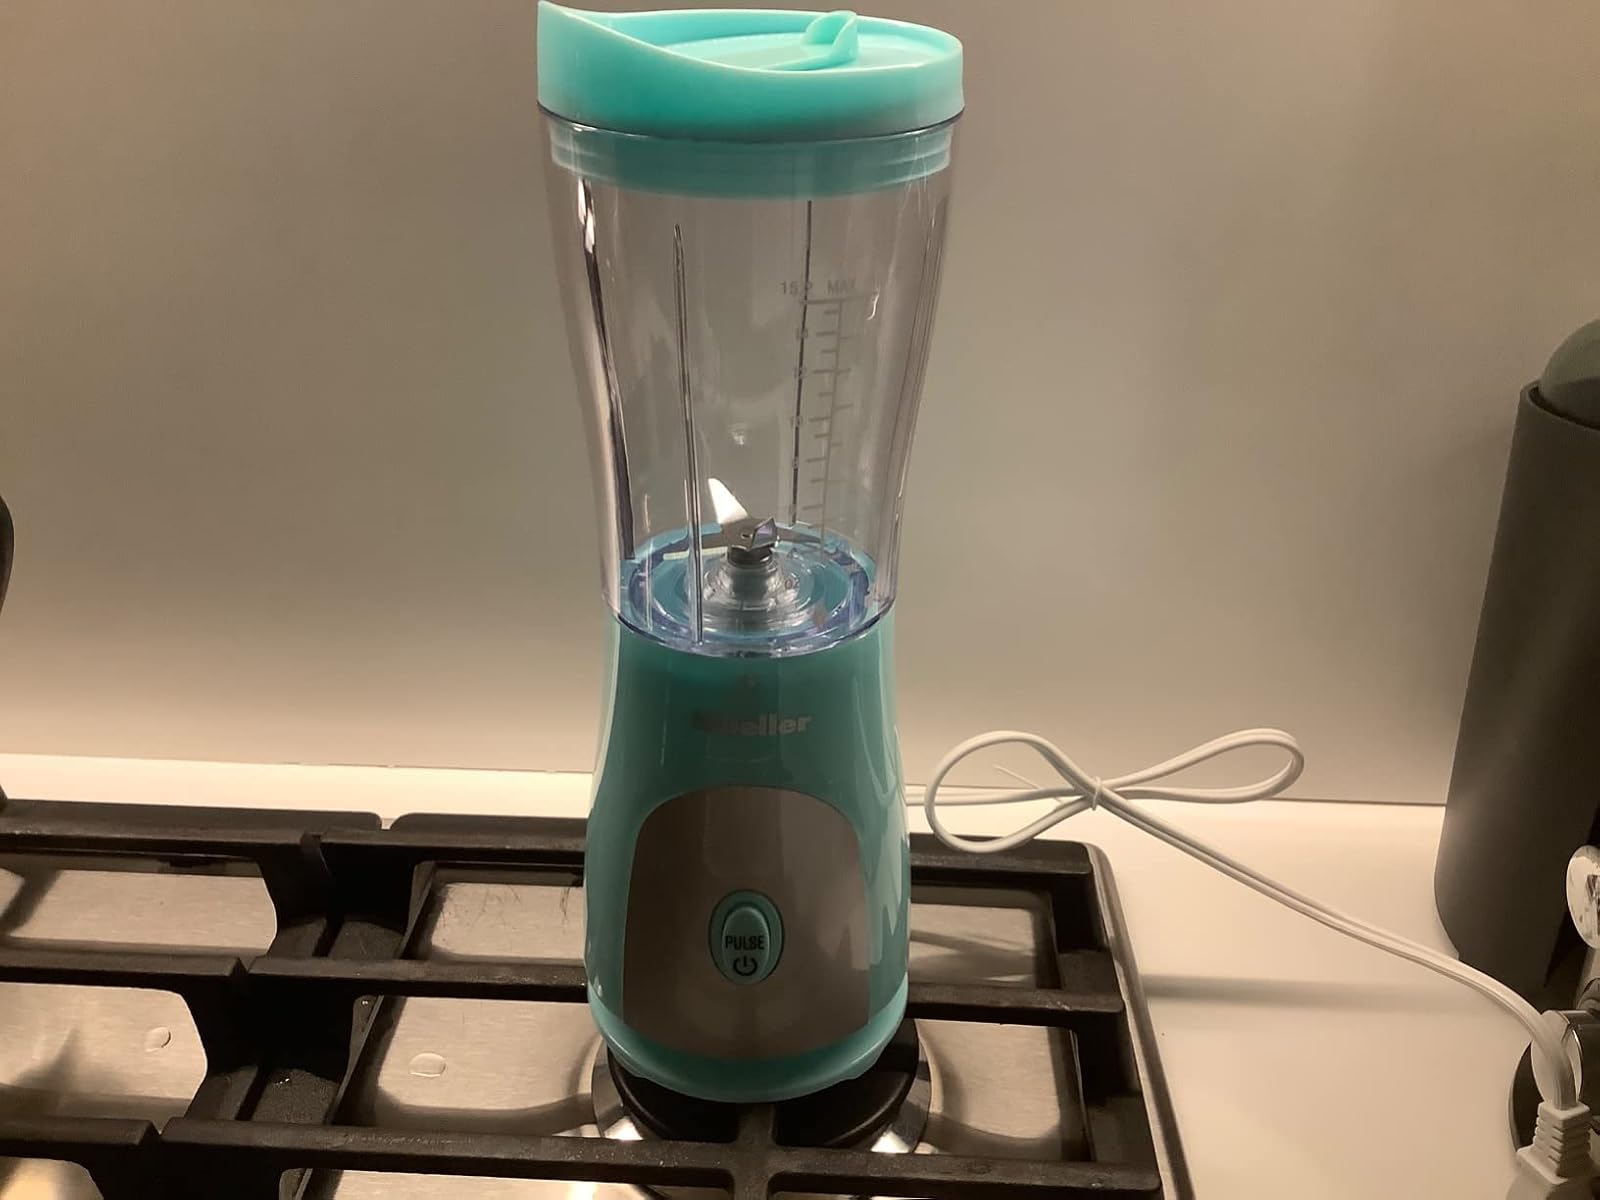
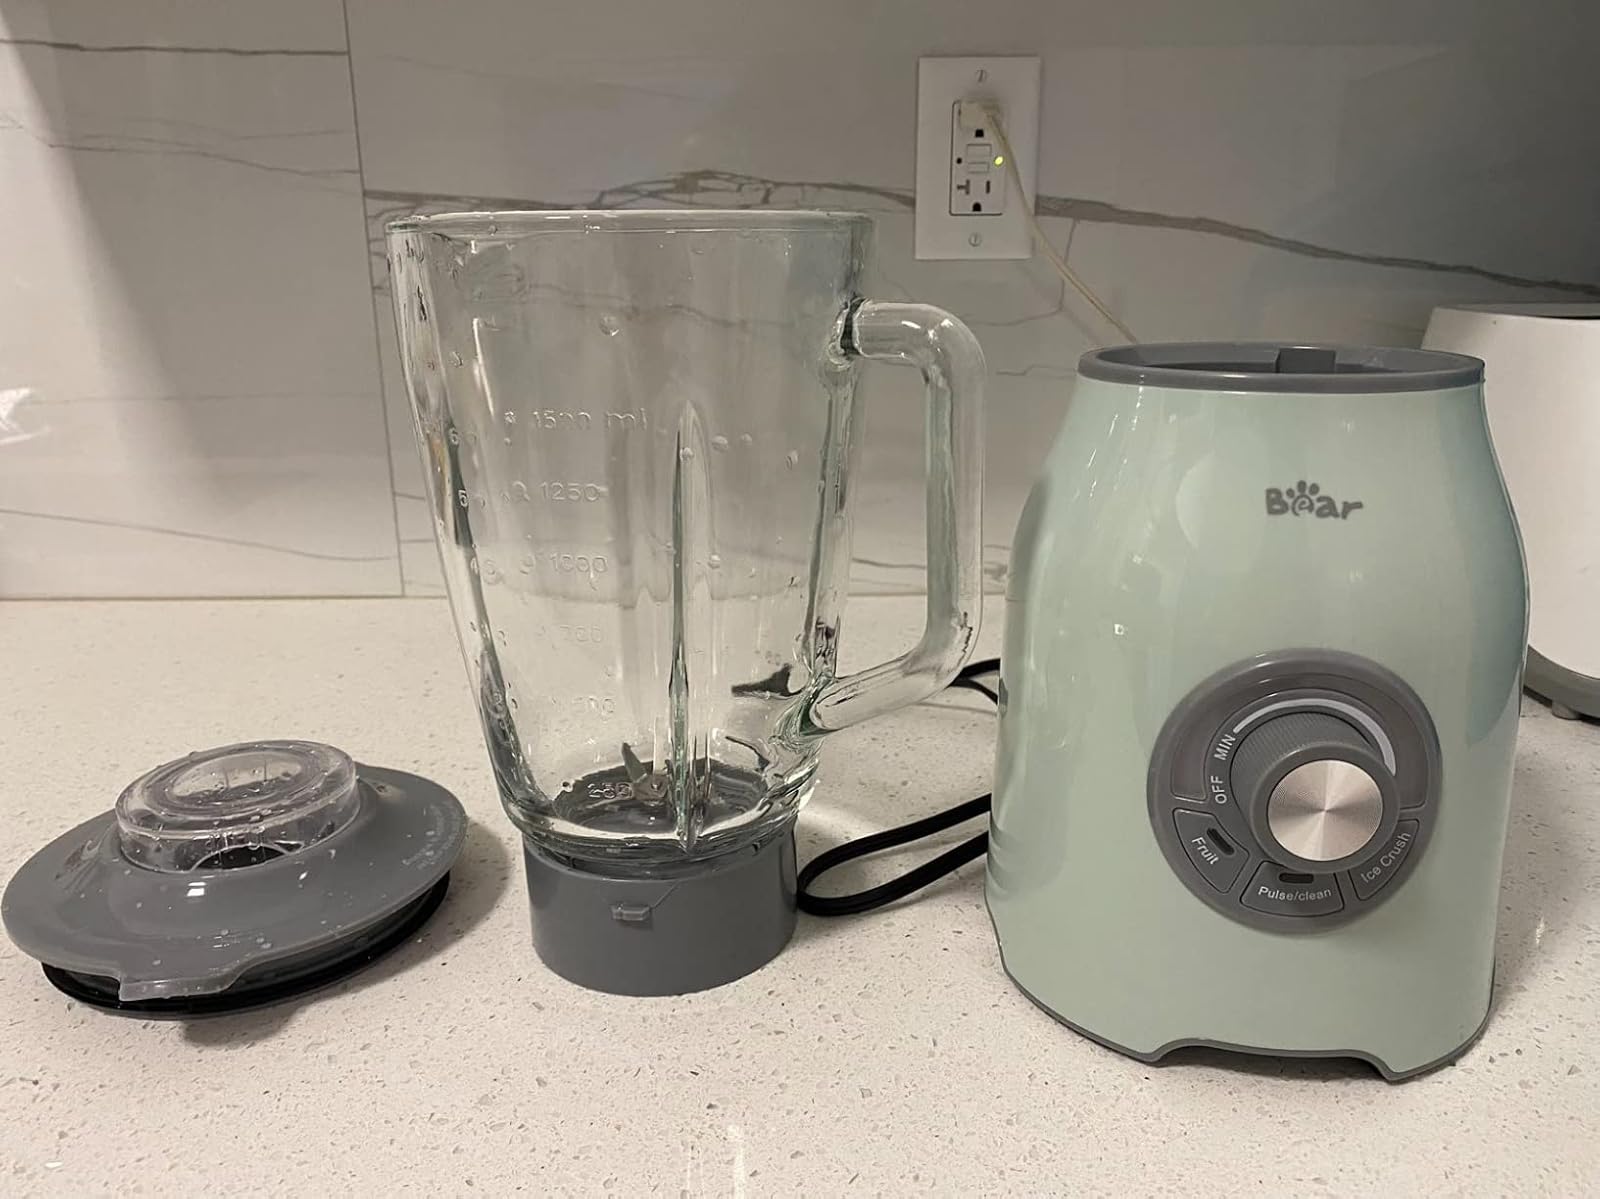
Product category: items_blender
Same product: no